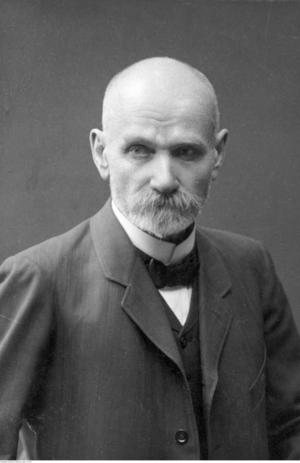
Jan Niecislaw Baudouin de Courtenay est un linguiste polonais, connu pour sa théorie du phonème et de l'alternance phonétique. Il travailla tout au long de sa vie, dans le domaine de la slavistique, dans différentes universités de la Russie impériale, où il était connu sous le nom de Иван Александрович Бодуэн де Куртенэ, ainsi que dans la Pologne autrichienne à l'université Jagellonne de Cracovie. Entre 1919 et 1929, il a été professeur à l'université de Varsovie, après l'indépendance de la Pologne.